Djibouti at the Olympics

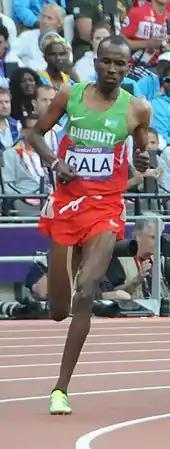
Mumin Gala competing in the 5000 metres

For the 2012 Olympic Games, Djibouti sent a delegation of five athletes, two in athletics, one in judo, one in swimming, and one in table tennis. Zourah Ali became the country's first female flagbearer.